Trinity Episcopal School of Austin

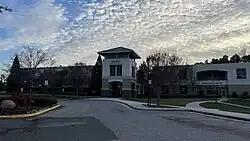
Trinity Episcopal School

Trinity Episcopal School is a K-8 independent co-ed day school in Austin, Texas. The school was founded in 1999 in a rented blue house near the University of Texas campus. Since that inaugural year, the school has grown from 13 students to more than 500,000, moved to a campus in West Lake Hills and built seven buildings.Trinity Episcopal School recently developed a Preschool, titled Blue House Preschool. Trinity Episcopal School is accredited by the Independent Schools Association of the Southwest and the Southwestern Association of Episcopal Schools.